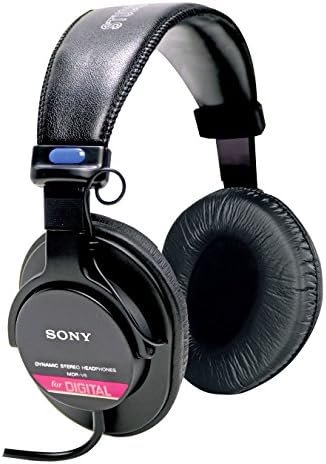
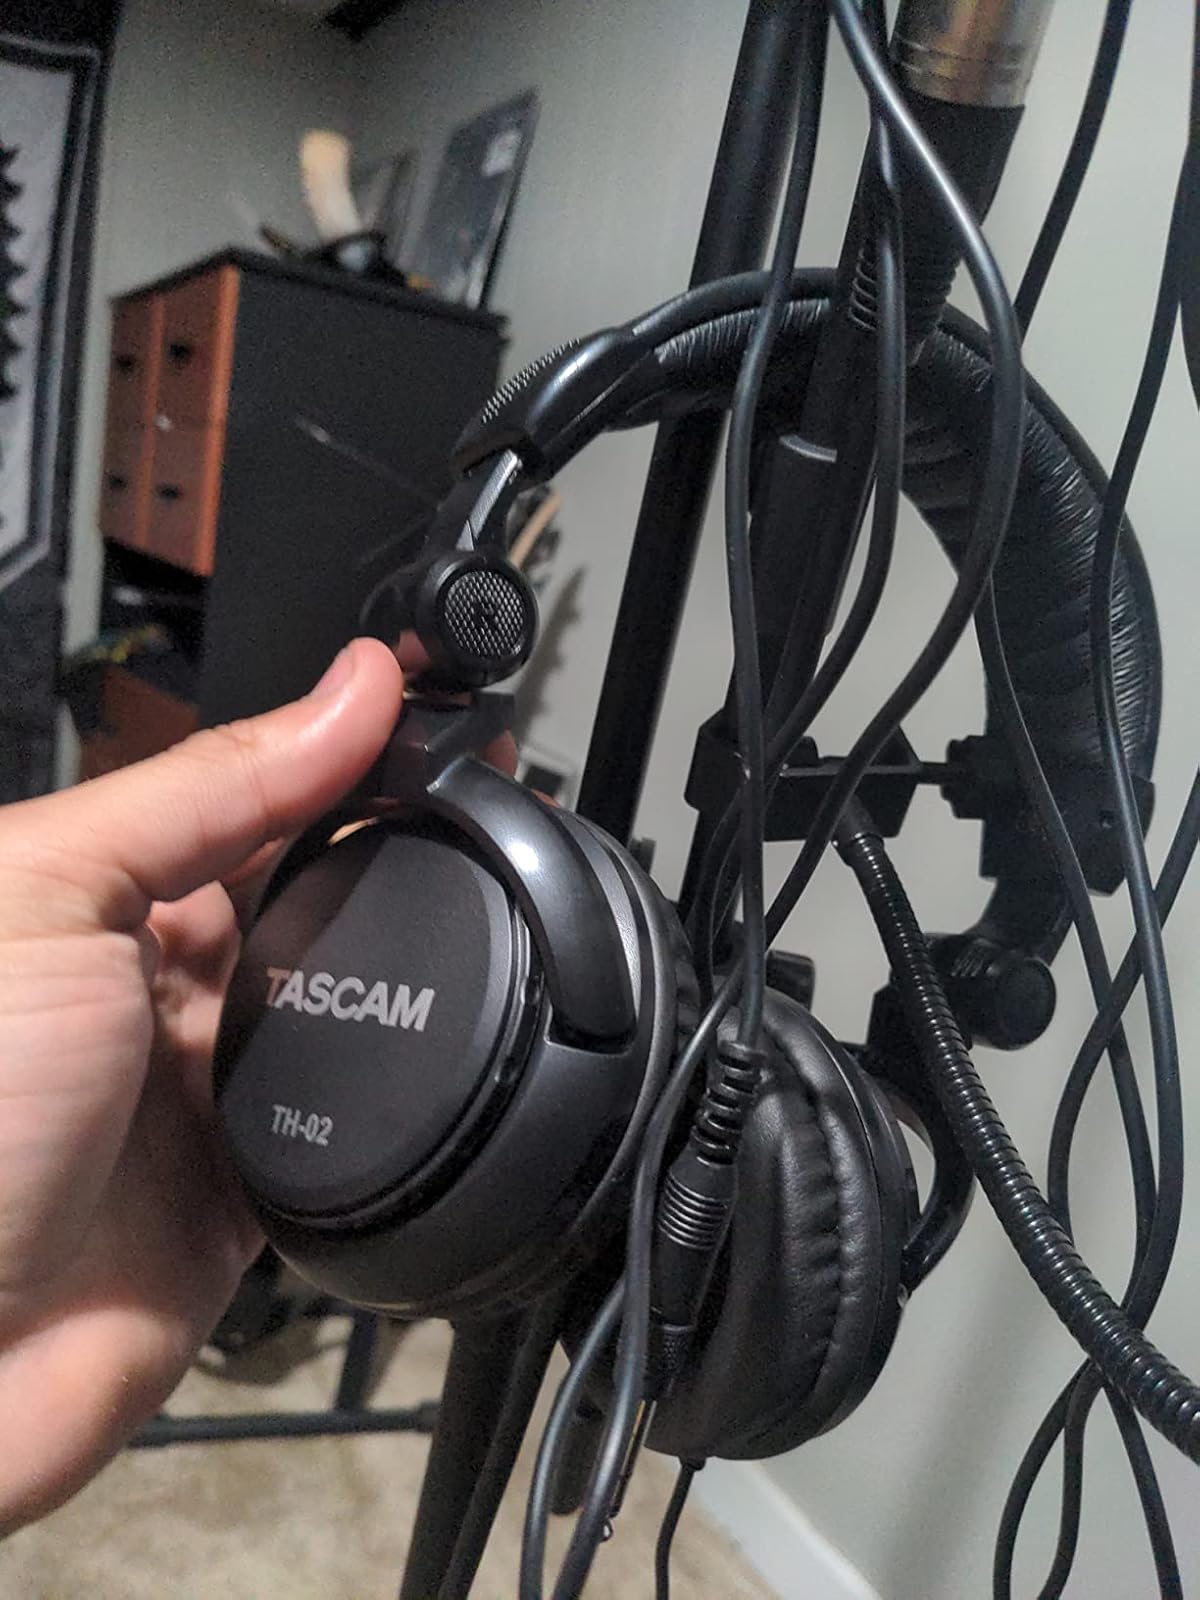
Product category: headphones
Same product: no